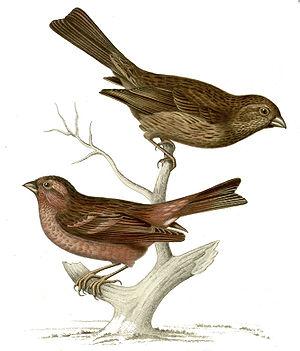
Le Roselin superbe ou Roselin splendide est une espèce de passereau de la famille des Fringillidae.